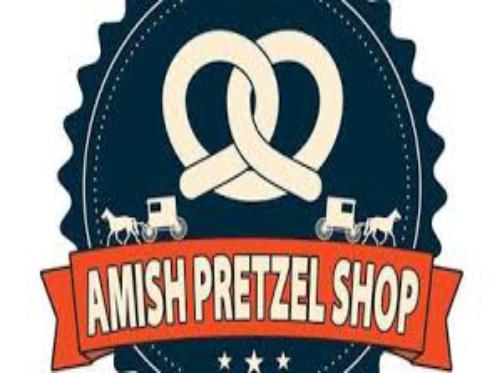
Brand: amish
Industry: Necessities